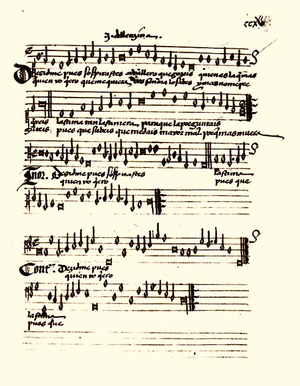
Le Chansonnier de Palacio, parfois appelé chansonnier de Barbieri ou Cancionero Musical de Palacio, est un manuscrit de musique espagnole de la Renaissance. Sa rédaction s'étend sur une quarantaine d'années, du dernier tiers du XVᵉ siècle au début du XVIᵉ siècle, soit une période coïncidant avec le règne des Rois catholiques. Son nom vient du palais royal de Madrid, dans lequel il a été redécouvert en 1870 au sein des collections de la Bibliothèque royale, par Gregorio Cruzada Villaamil et Francisco Asenjo Barbieri, qui y exhumaient des codex de musique ancienne espagnole. Il est transcodé par Barbieri puis publié en 1890 sous le nom de Cancionero musical de los siglos XV y XVI.